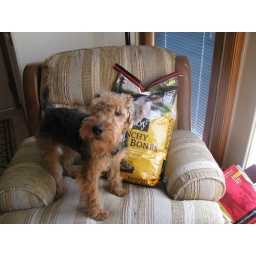
Finnegan standing next to the dog food we donated to the animal shelter in honor of his 1st birthday.